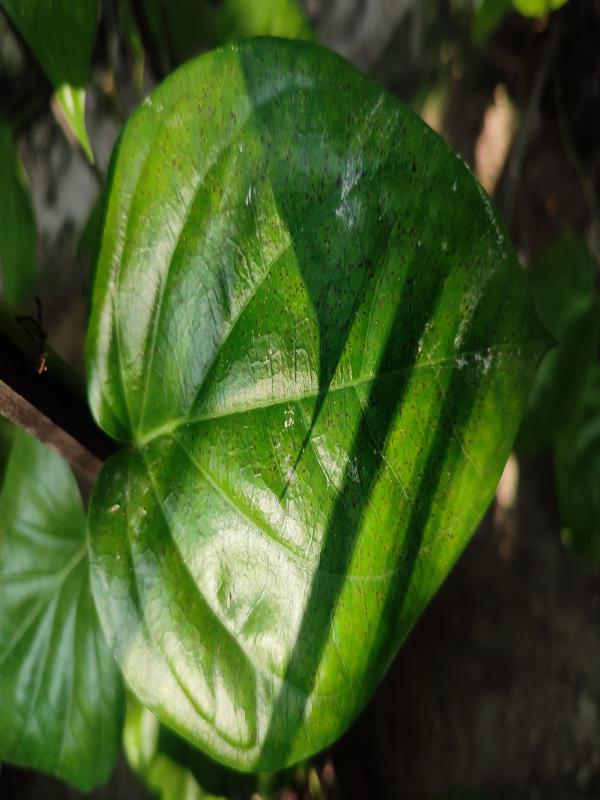
Label: Healthy_Leaf